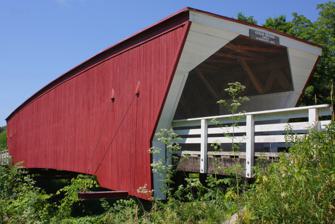
Building: Cedar Covered Bridge
Country: United States of America
Year built: 1883
United States historic place Cedar Covered Bridge Formerly listed on the U.S. National Register of Historic Places The Cedar Covered Bridge in 2016 Show map of Iowa Show map of the United States Nearest city 1.5 miles (2.4 km) east of Winterset, Iowa Coordinates 41°21′57″N 93°59′27″W / 41.36583°N 93.99083°W / 41.36583; -93.99083 Area less than one acre Built 1883 1921 (moved) Built by H.P. Jones Demolished 2002 NRHP reference No. 76000786 Significant dates Added to NRHP August 28, 1976 Removed from NRHP October 18, 2002 Cedar Bridge refers to three different bridges in Madison County , in the U.S. state of Iowa . The original Cedar Covered Bridge was built in 1883, moved in 1921, and was named to the National Register of Historic Places in 1976. The bridge was filmed in the 1995 movie The Bridges of Madison County and destroyed by arson in 2002. The second covered Cedar Bridge was built in 2004. This second bridge was destroyed by arsonists in 2017. The bridge was again rebuilt in 2019. The original Cedar Covered Bridge Cedar Covered Bridge was built in 1883 by Harvey P. Jones at a location north of Winterset over Cedar Creek which is now U.S. 169 . It was 78 feet (24 m) long. The bridge was moved in 1921 to the current location over Cedar Creek. A picture of this bridge is on the cover of the novel The Bridges of Madison County . It was renovated in 1998. It was named to the National Register of Historic Places in 1976. This bridge was destroyed by arson on September 3, 2002. It was taken off the National Register of Historic Places on October 18, 2002. New Cedar Covered Bridge A replacement bridge was built to the same plans and specifications as the original and using authentic materials and techniques. It reopened during October, 2004. On April 15, 2017, the new bridge was again destroyed by fire. As of April 19, 2017, Joel Davis, 18, of Norwalk, and Alexander Hoff, 17, of West Des Moines, were both arrested and charged with first-degree arson. The 17-year-old will be tried as an adult. A third person, Alivia Marie Bergmann, 19, of Des Moines, was arrested and charged with second-degree arson in May 2017. In April 2018, Joel Davis was sentenced to 5 years' probation, a $1,000 fine, court costs, and restitution for the burned bridge. Alexander Hoff received five years of probation and a suspended 10-year prison sentence. Alivia Bergmann pleaded guilty to second-degree arson and was sentenced to 5 years' probation and bridge restitution. The city again rebuilt the bridge and reopened it during the annual "Covered Bridge Festival" in October 2019. See also List of covered bridges in Madison County, Iowa References